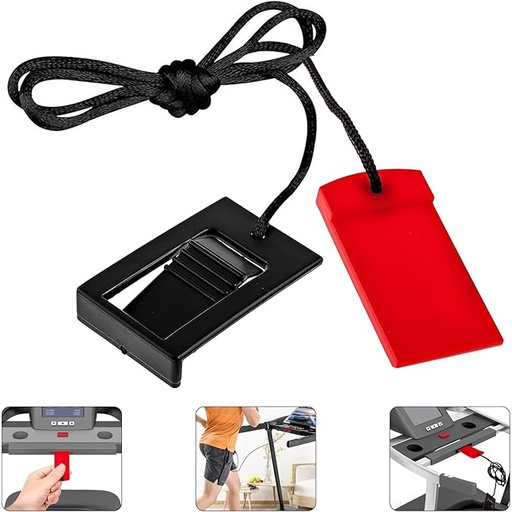
Treadmill Safety Key for NordicTrack, Proform, Image, Weslo, Reebok, Epic, Golds Gym, Freemotion, and Healthrider Treadmills
About This Treadmill safety key: Work easily and quickly on most treadmills requiring a round treadmill safety key. It can easily clamp to any part of your clothing and it's strong to hold.Easily clips to virtually all types of clothing so you can forget about the key while you walk or run Premium Material: Safety keys are extremely important to maintain the efficient operation of any treadmill. The round treadmill safety key are made of high quality ABS plastic, braided rope, This enhances their strength and safety Solve Common Problems:If your treadmill will not power up or has inconsistent power supply to the system, it is often due to a faulty safety key. Our replacement safety keys will solve these common problems with treadmills at a fraction of the cost Wide Compatible:This treadmill safety key is suitable for almost 99% of treadmills, compatible with most top brands, including Alliance, Pacemaster, Fitness Gear, Horizon, Bowflex, Landice, Lifespan, Livestrong, Merit, Pathfinder, Smooth, Sole, Sunny, Tempo, Triumph and Xterra. For size reasons, we can't guarantee that it is suitable for all treadmills. If there is any incompatibility, please contact us by Amazon message or consult us before purchasing Easy to Use: The magnetic connection allows for quick installation and removal, letting you focus on your workout. The strong clip securely attaches to virtually any clothing, ensuring a reliable connection and safety during exercise Overview Brand : GCQ Color : Light Red Product Dimensions : 1"D x 0.5"W x 0.09"H Item Weight : 10 Grams Material : Nylon, Plastic, Acrylonitrile Butadiene Styrene (ABS) Target Audience : Adult Assembly Required : No Power Source : Corded Electric Included Components : Treadmill Universal Magnet Safety Key Product Benefits : Provides a secure, high-quality, and universally compatible treadmill safety key that solves common issues and ensures efficient operation. Provides a secure, high-quality, and universally compatible treadmill safety key that solves common issues and ensures efficient operation.
Brand: GCQ
Category: Sporting Goods > Fitness & General Exercise Equipment > Cardio > Cardio Machine Accessories & Parts > Treadmill Accessories & Parts > Treadmill Keys